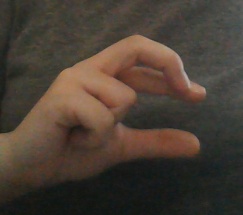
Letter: thal